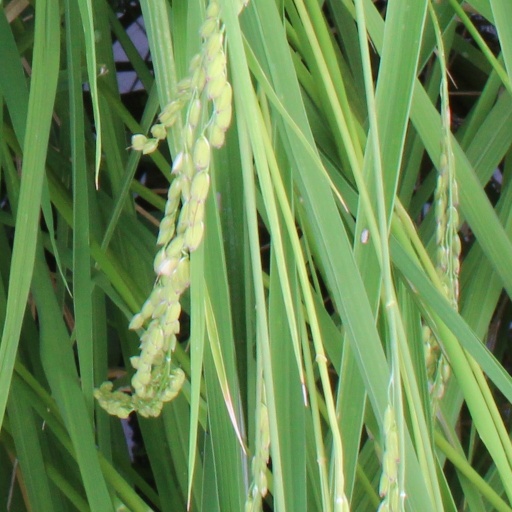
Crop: rice